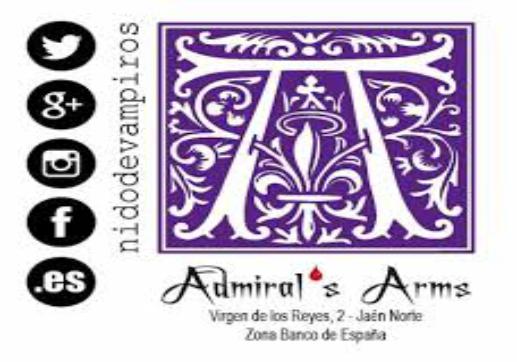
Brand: Admiral
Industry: Clothes